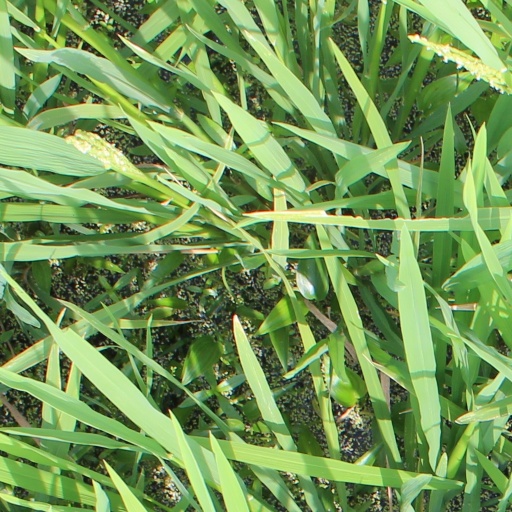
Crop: rice